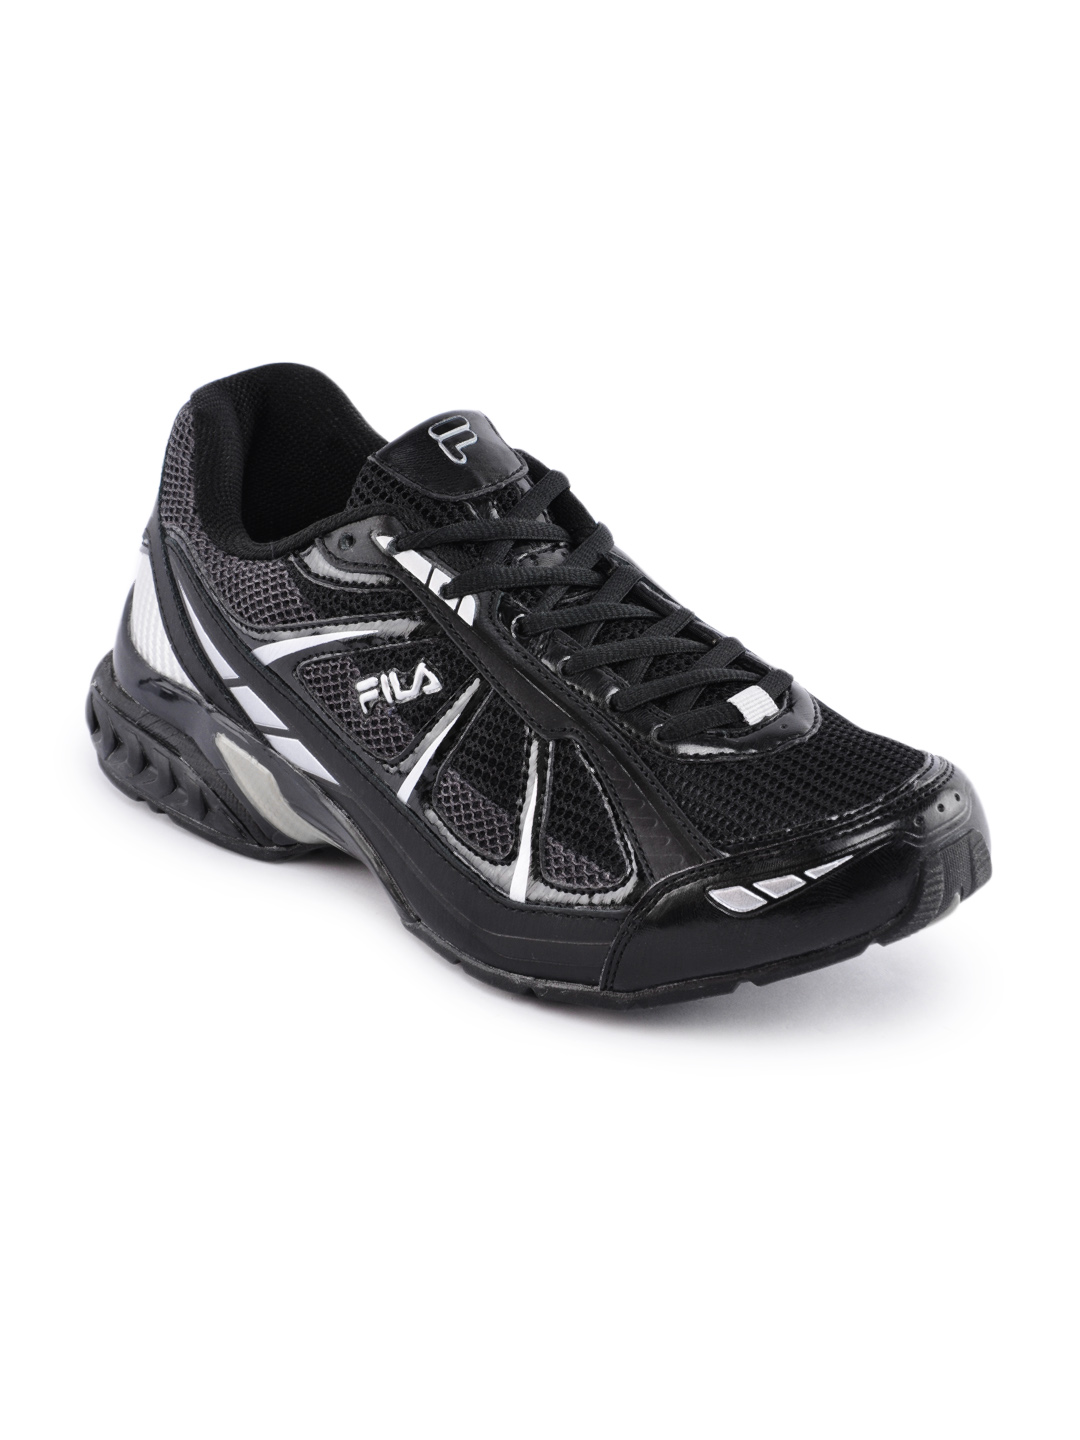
Fila Men Redemption Black Sports Shoes
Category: Footwear / Shoes / Sports Shoes
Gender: Men
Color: Black
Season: Summer 2012
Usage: Sports